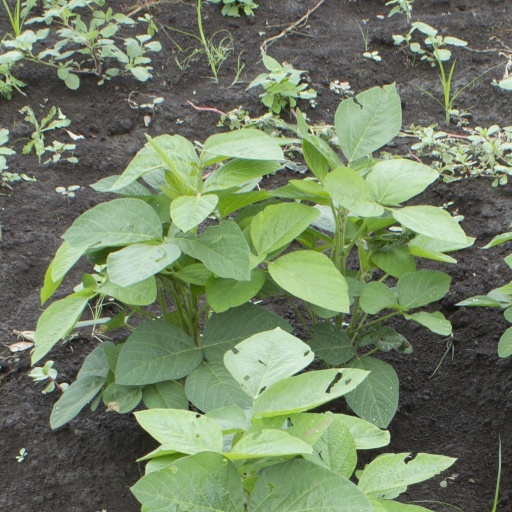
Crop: soybean